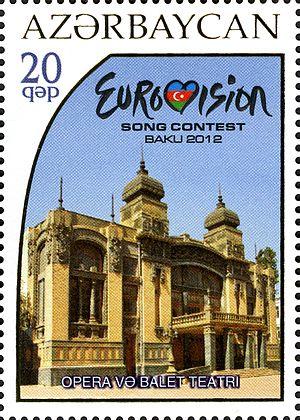
Le théâtre national académique azerbaïdjanais d'opéra et de ballet est un théâtre situé à Bakou, capitale de l'Azerbaïdjan, devenu académique dès 1959.